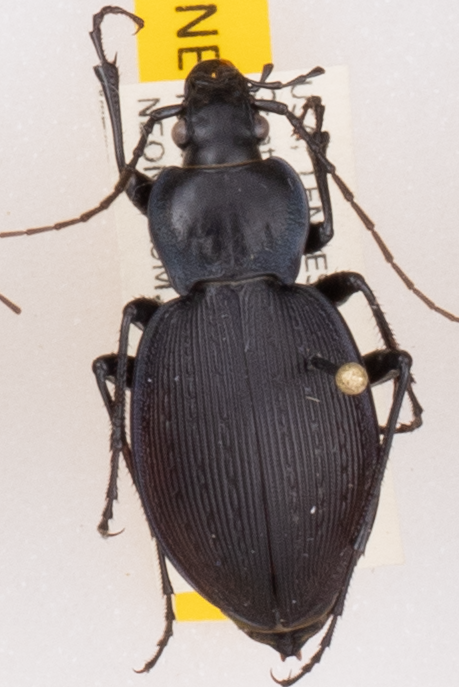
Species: Carabus goryi
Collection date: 2022-06-07
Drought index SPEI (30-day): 1.69
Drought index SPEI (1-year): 0.738
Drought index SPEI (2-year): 1.354